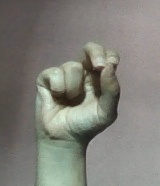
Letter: gaaf